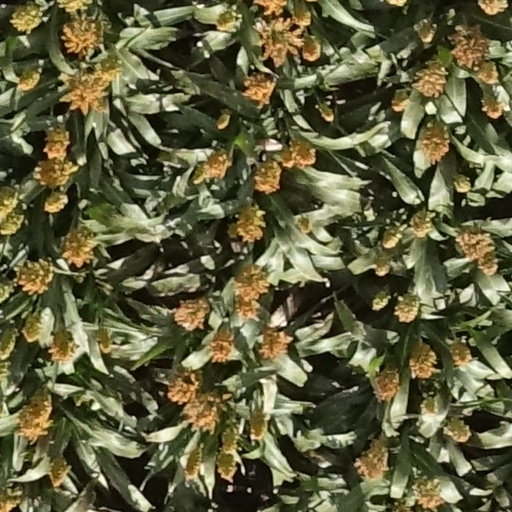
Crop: sorghum